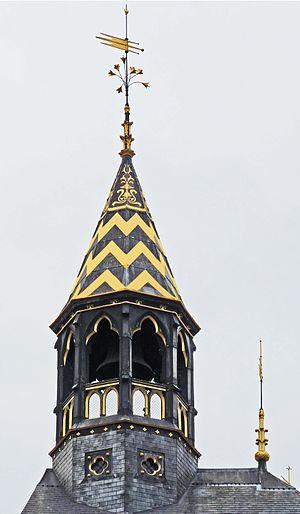
La plomberie est un métier très ancien, dont l'origine remonte à la construction des pyramides en Égypte antique ; attesté par des tuyaux en cuivre vieux de 4 500 ans, c'est un métier qui n'a cessé de s'améliorer et de se développer au cours des siècles et des générations de plombiers qui l'on servi.